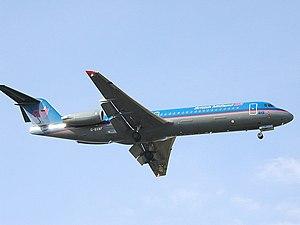
Fokker est un équipementier aéronautique néerlandais. Ancien fabricant d'avions fondé en 1912 dans l'Empire allemand par Anthony Fokker, l'un des pionniers de l'aviation, le groupe développe aujourd'hui des composants aéronautiques.